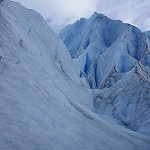
Scene: Outdoor